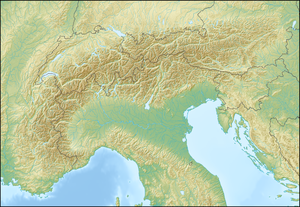
Station des Rousses
Station des Rousses  46°29′11″N 6°3′45″Ø﻿ / ﻿46.48639°N 6.06250°Ø﻿ / 46.48639; 6.06250Koordinater: 46°29′11″N 6°3′45″Ø﻿ / ﻿46.48639°N 6.06250°Ø﻿ / 46.48639; 6.06250
Station des Rousses ligger i Alperne
Station des Rousses er et skisportssted i Jurabjergene i Frankrig, i Jura. En del af området ligger i kantonen Vaud i Schweiz. Hvert år lægger maraton-skiløbet Transjurassienne vejen forbi Station des Rousses. Om sommeren er byen udgangspunkt for div. friluftsvandringer. Det er også muligt at komme på en oste-rundvisning, idet det er her Comté-osten lagres i huler gravet ind i Jurabjergene.